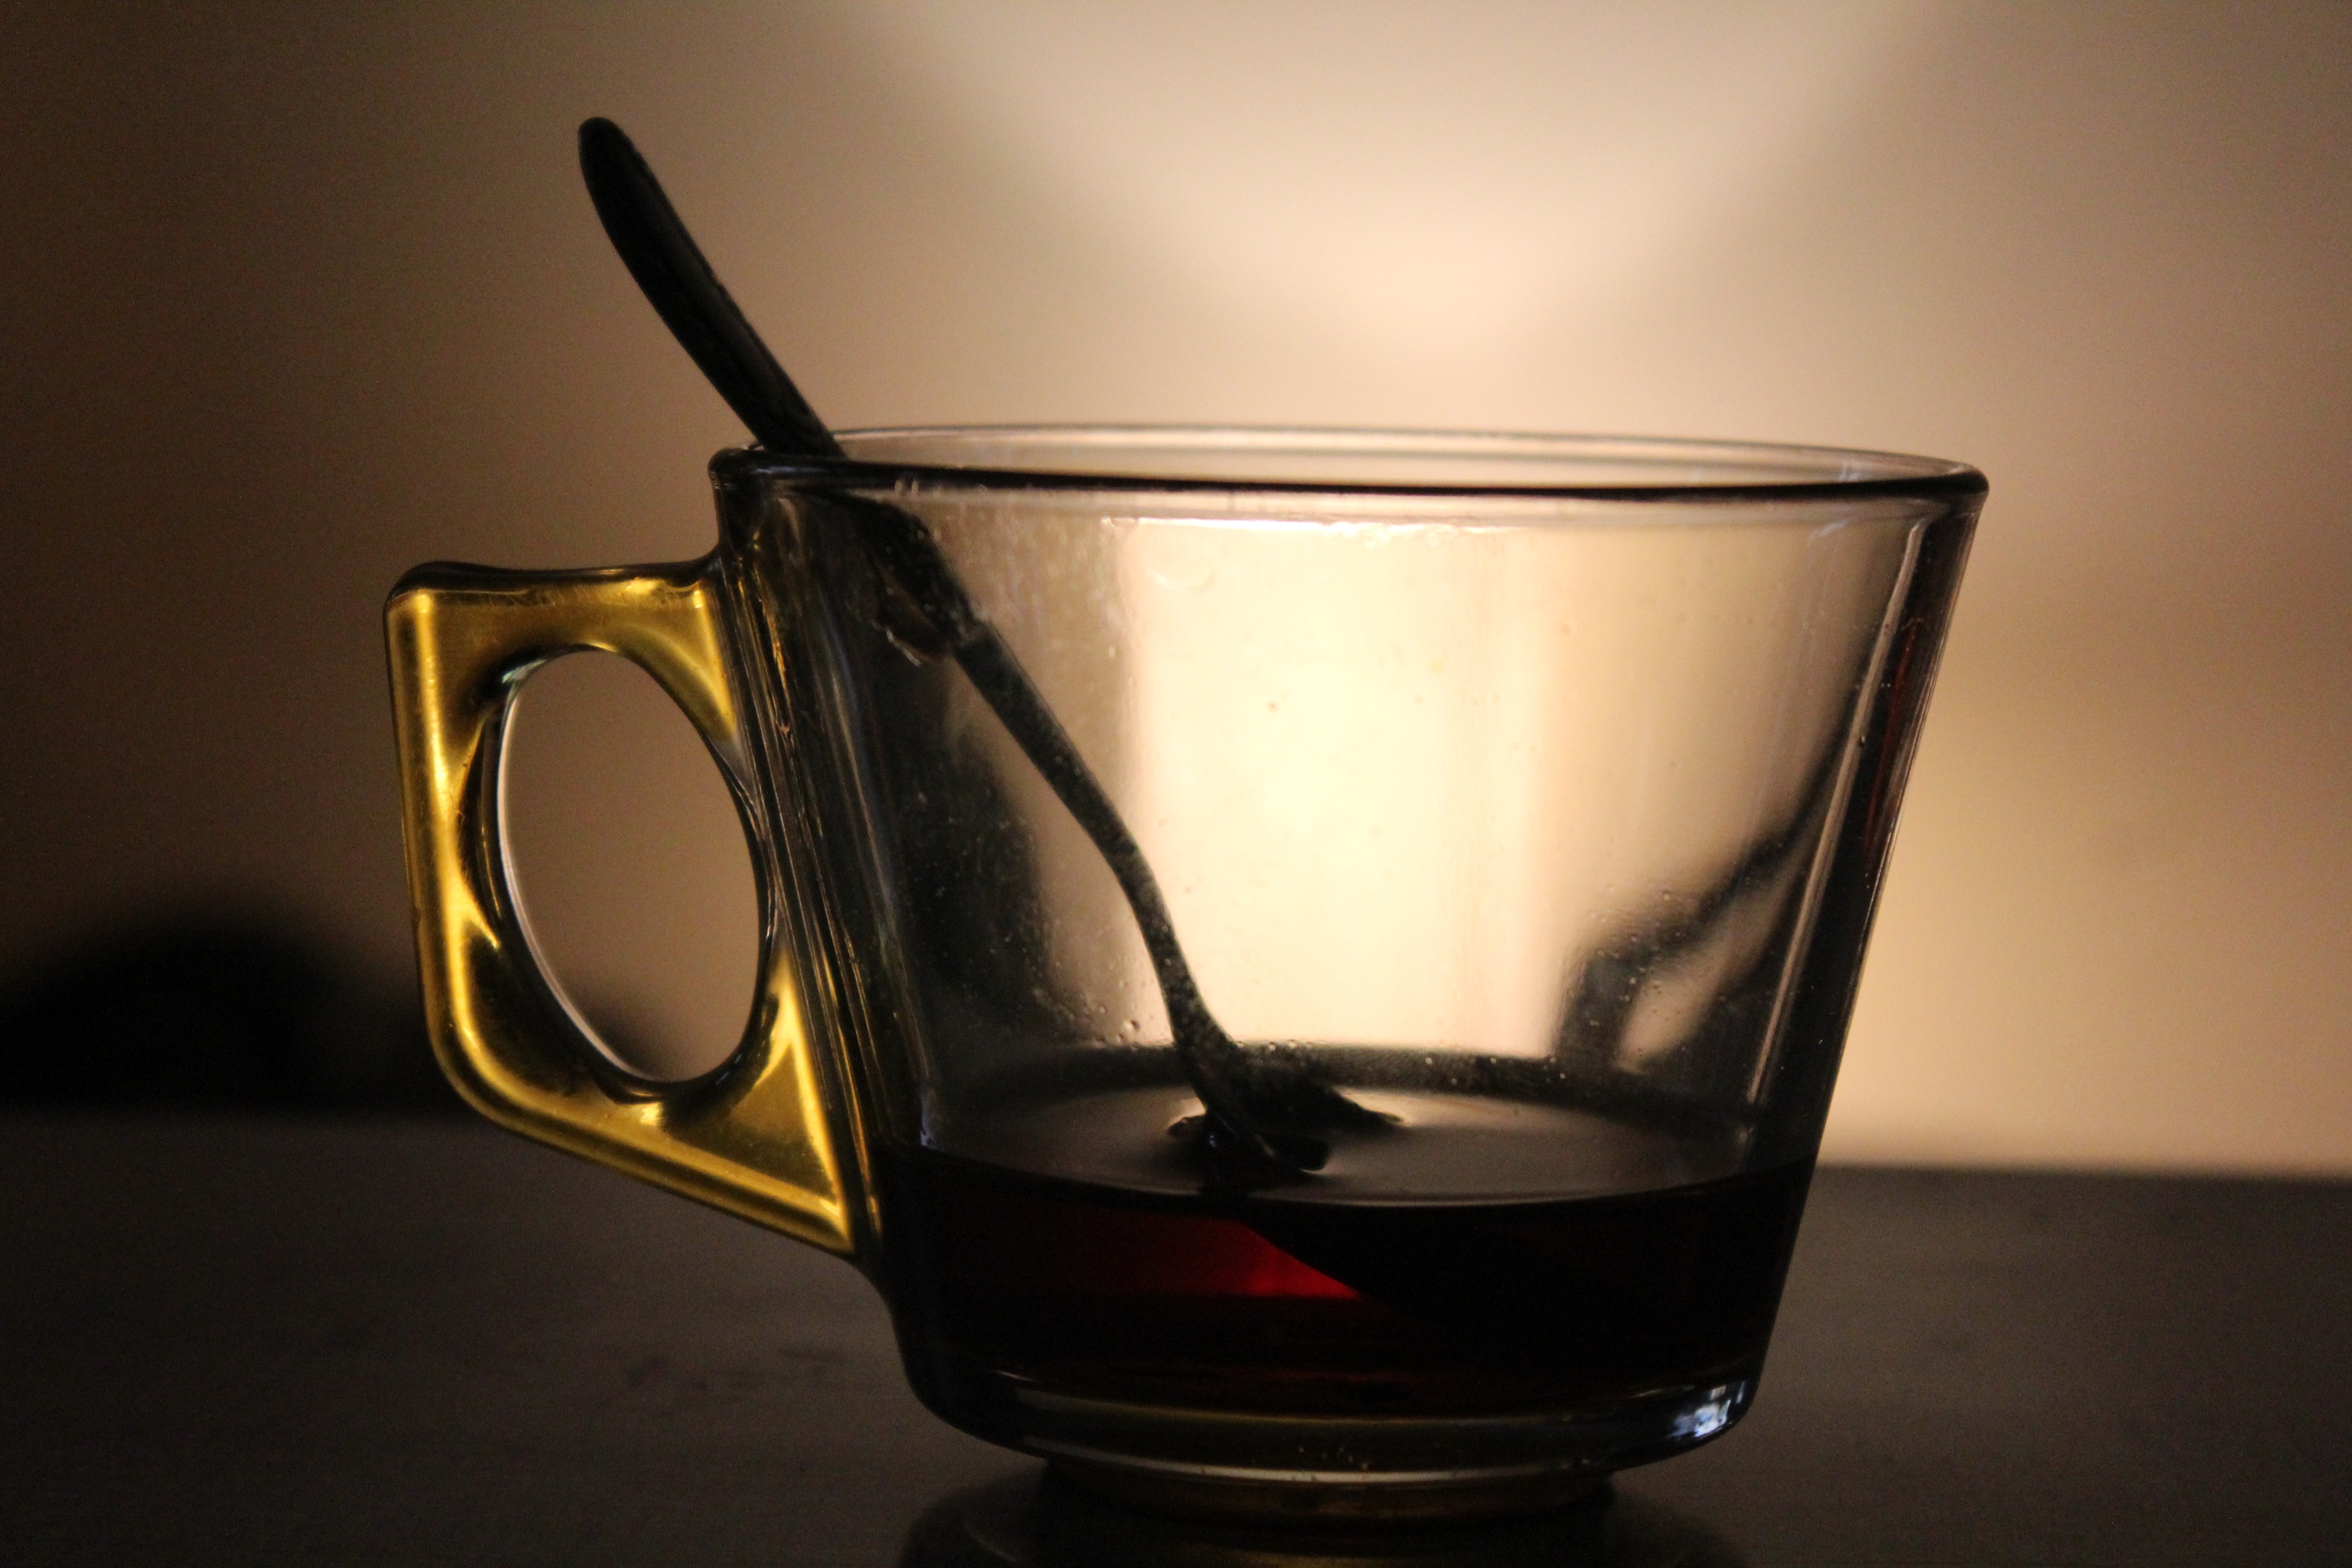
light, tea, glass, cup, drink, mug, lighting, coffee cup, spoon, iraq, drinkware